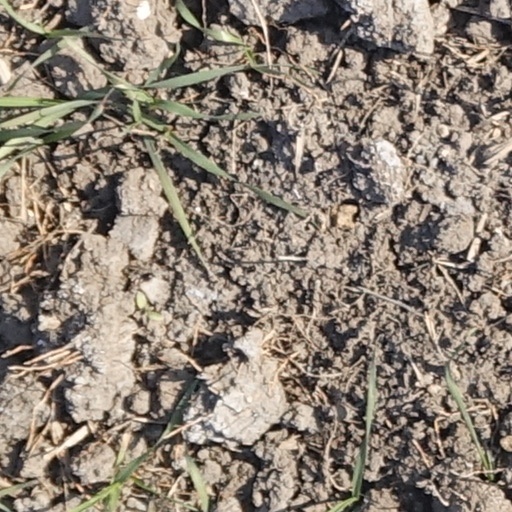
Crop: wheat